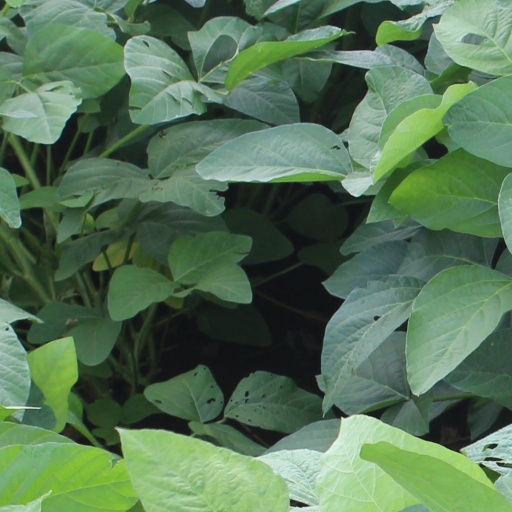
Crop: soybean